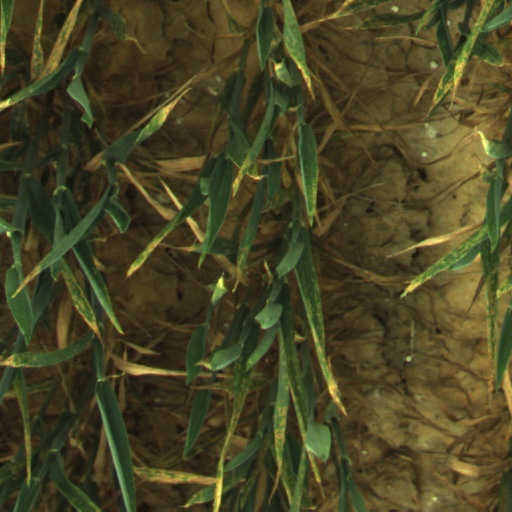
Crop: wheat